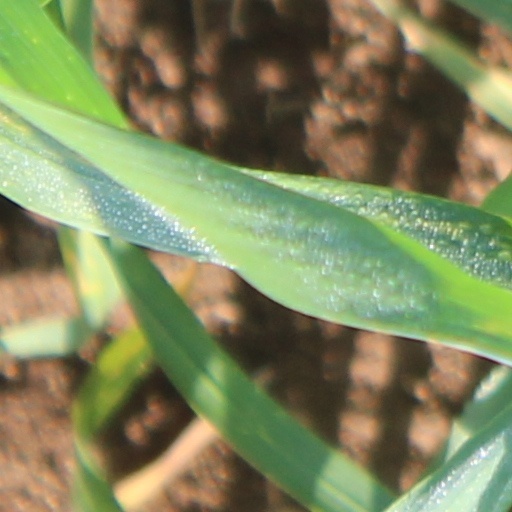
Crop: wheat